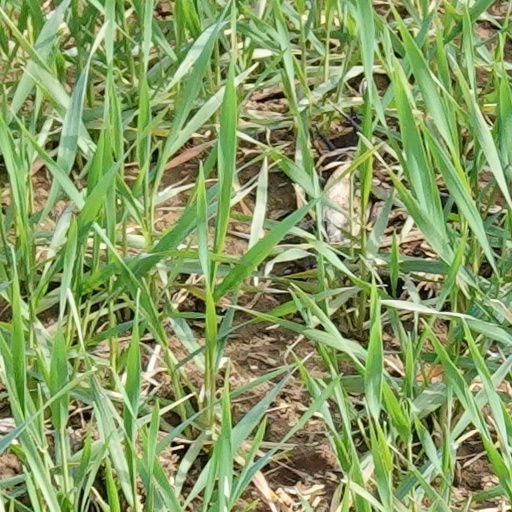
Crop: wheat